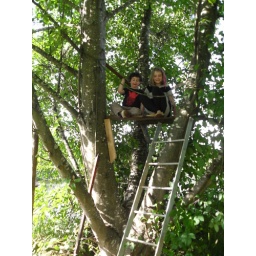
Jaxon and Ebony in the tree house Damo made on the spot.